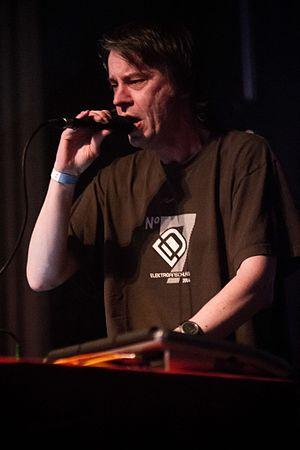
P·A·L, est un compositeur allemand de musique électronique et industrielle. Il a travaillé pour les labels allemands Ant-Zen et Hymen records.